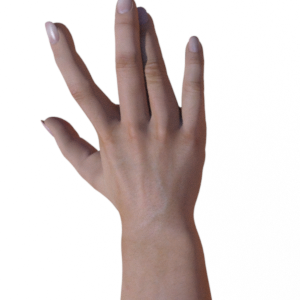
Label: paper